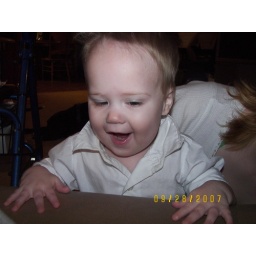
Dylan excited & standing in white shirt